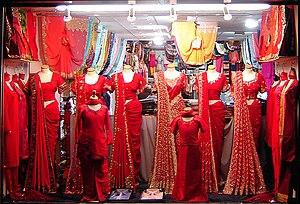
Whitechapel est un district qui fait partie du borough londonien de Tower Hamlets. Il est situé à 5,5 kilomètres à l’est de Charing Cross et est en gros limité par Bishopsgate à l’ouest, Hanbury Street au nord, Brady Street et Cavell Street à l’est et Commercial Road au sud.